Orania

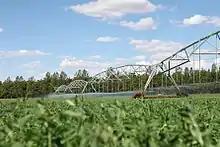
Pivot irrigation in Orania

Orania is a white separatist South African town founded by Afrikaners. It is located along the Orange River in the Karoo region of the Northern Cape province. The town is situated on the R369 highway, and is from Cape Town and approximately from Pretoria. Its climate is arid.